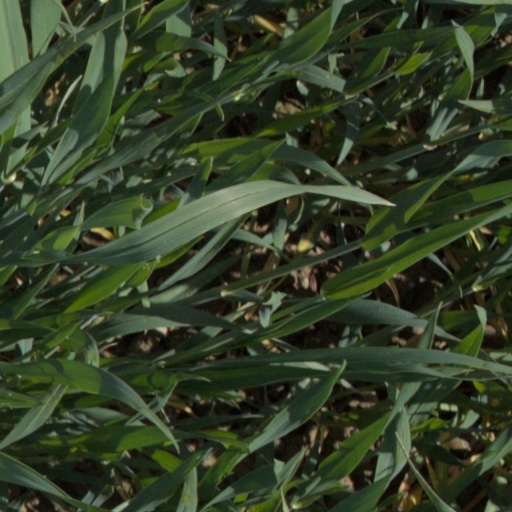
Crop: wheat